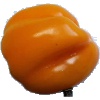
Label: yellow_pepper